James G. Marshall (politician)

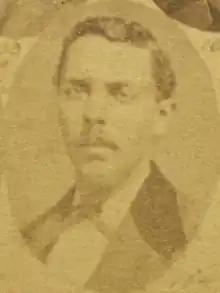

James G. Marshall (–1891) was a farmer, teacher, court clerk, and state legislator in Mississippi. He represented Holmes County, Mississippi in the Mississippi House of Representatives in 1878 and 1879. In 1885 he was recommended for the position of minister to Liberia in Monrovia. He was described as "well educated, intelligent, good looking and well behaved."